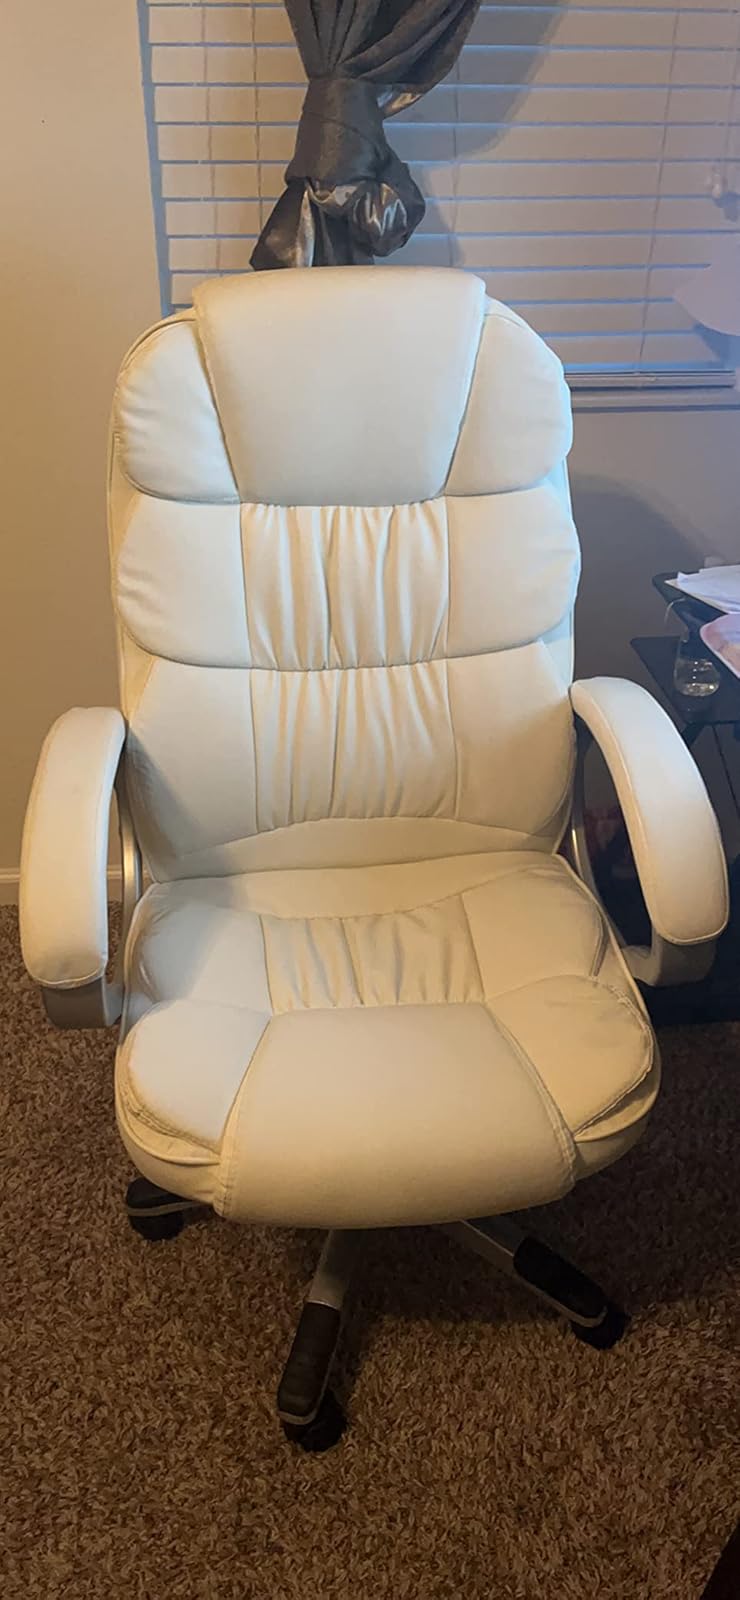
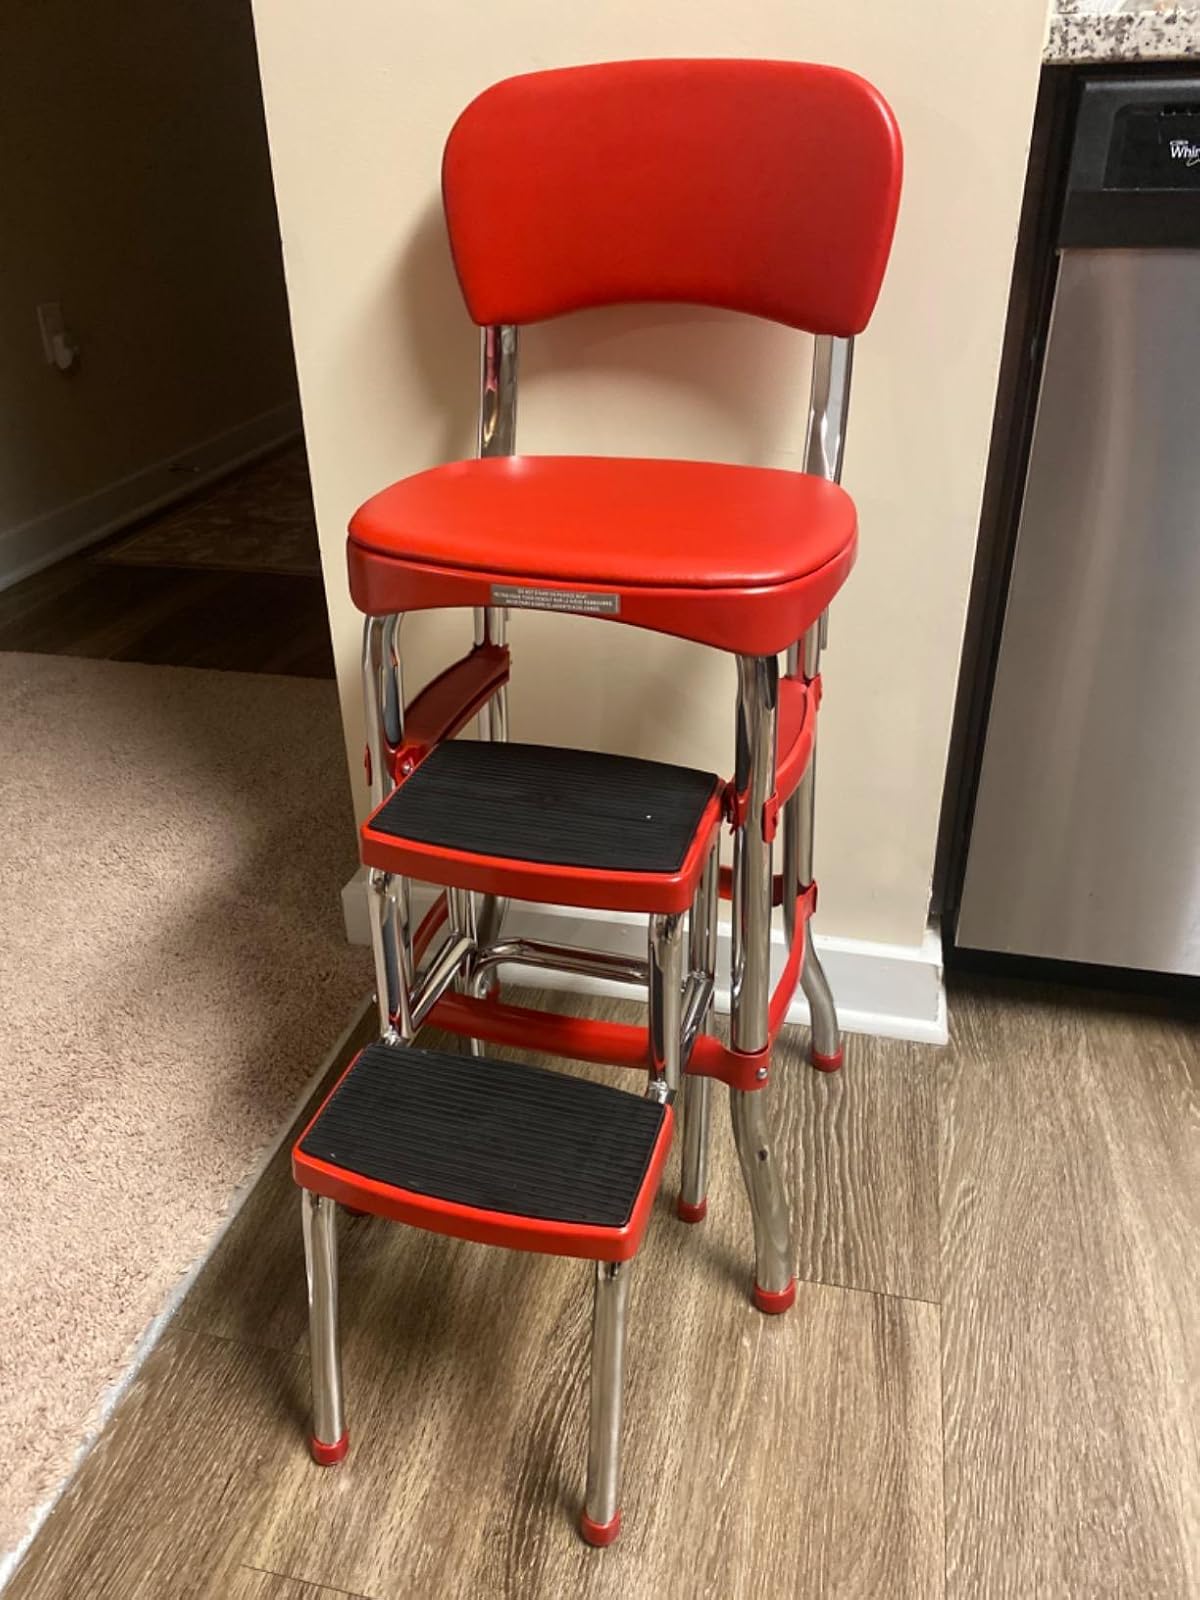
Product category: items_chair
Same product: no